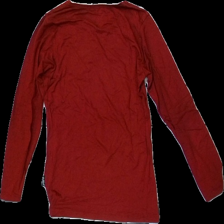
View: back
Type: Top
Category: Ladies
Brand: Missing
Colors: Red
Material: 100% Viscose
Cut: Tight
Season: All
Stains: Major
Damage: stained
Damage location: bottom center
Price range: <50
Recommended usage: Recycle
Description: red tight top